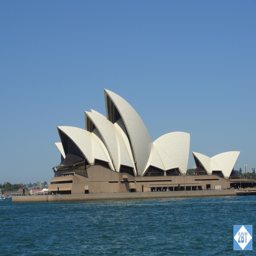
filming location as viewed from the point in front